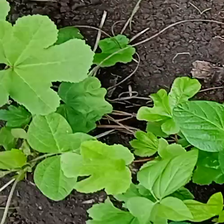
Weed species: Little_Mallow(Malva parviflora)